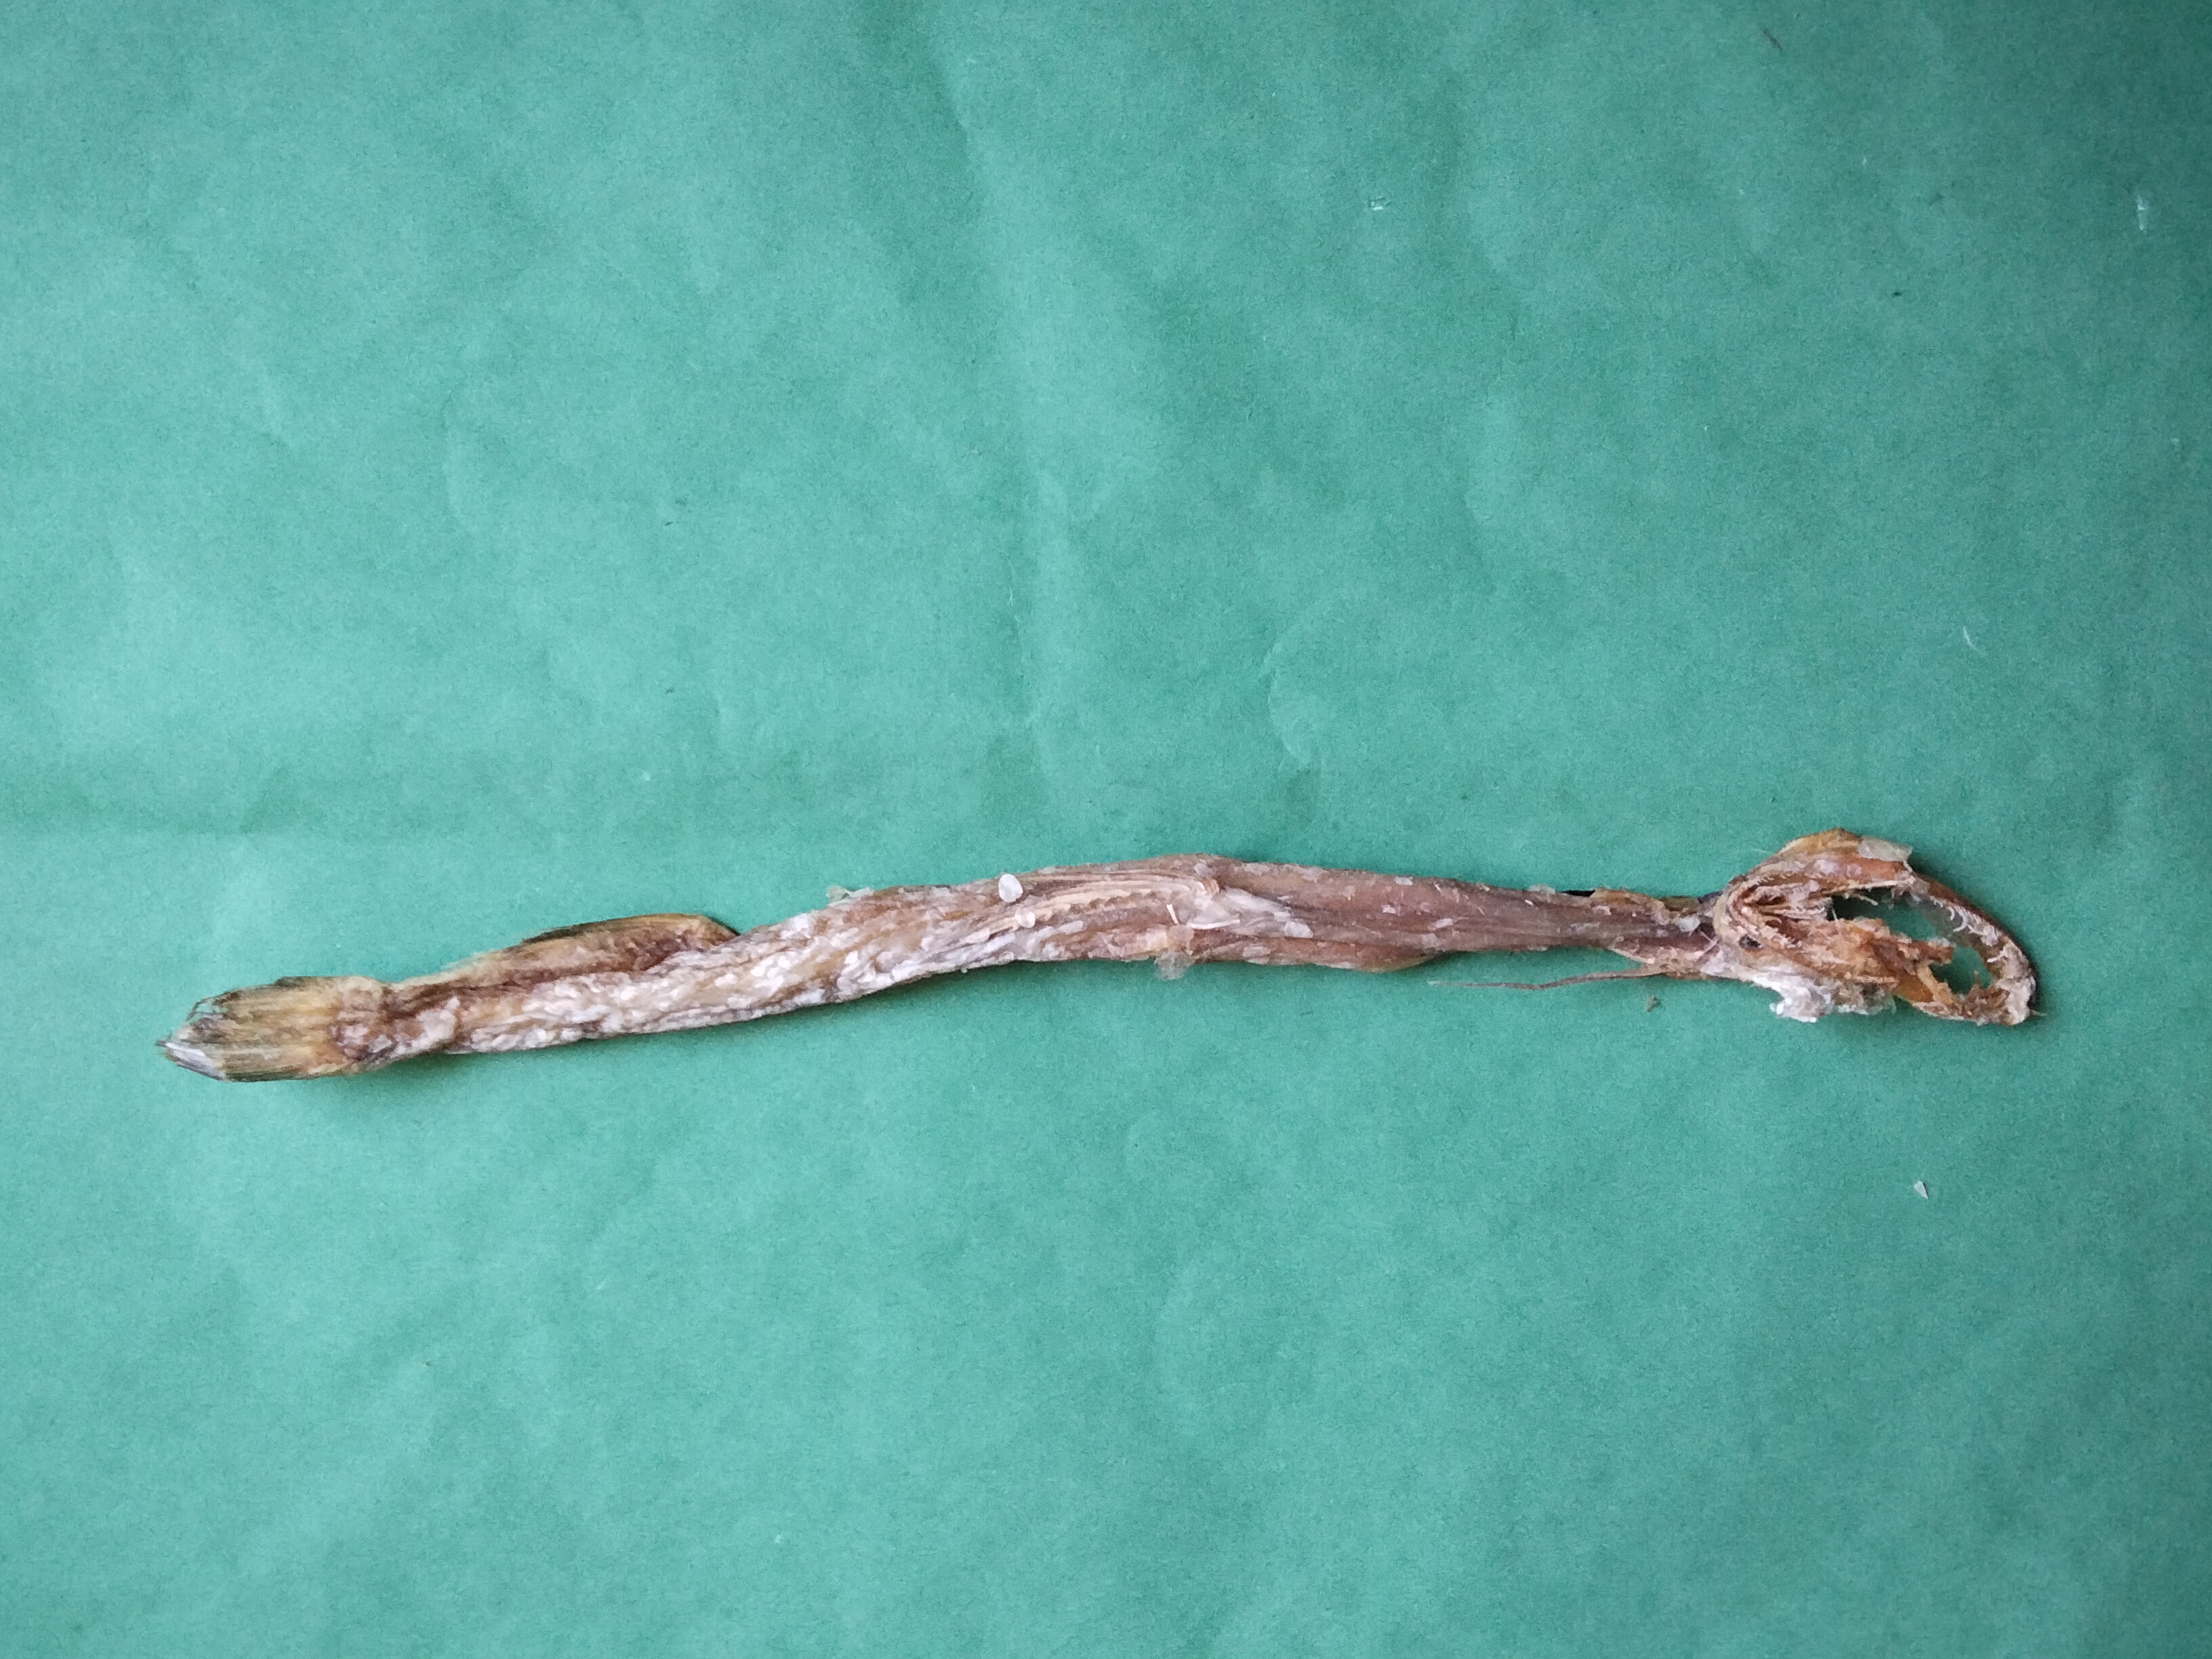
Species: Loitta